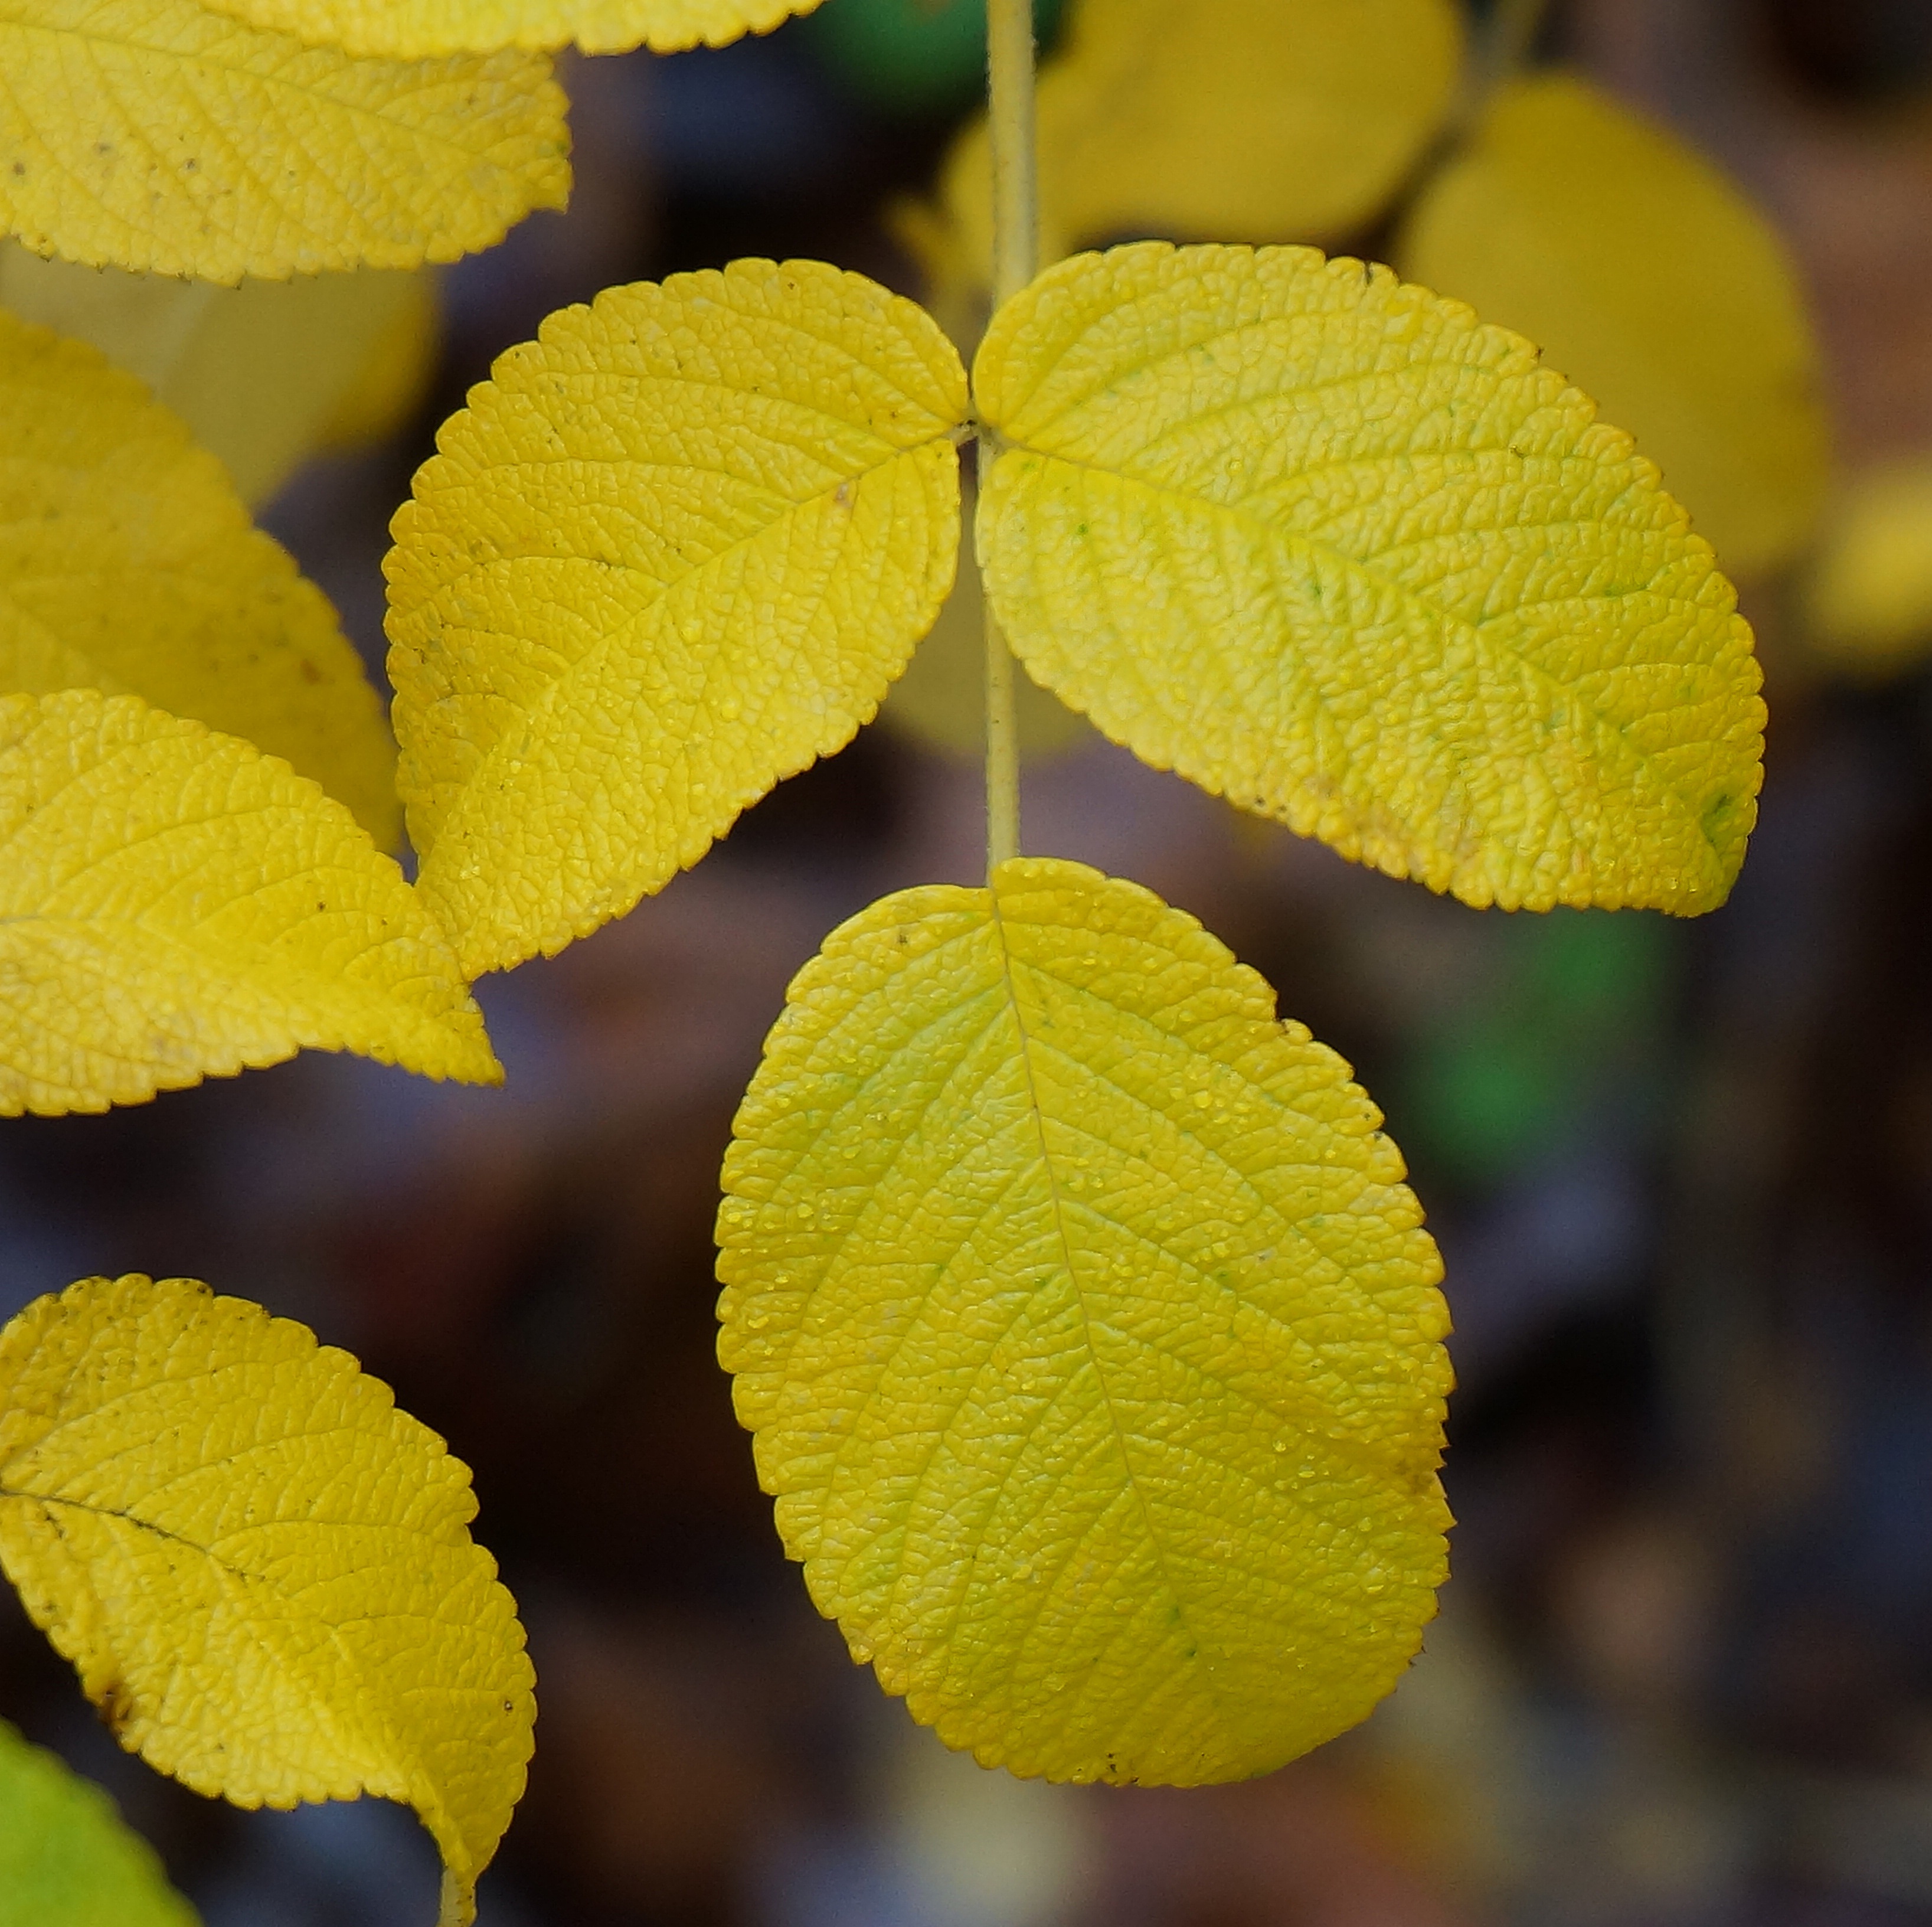
tree, nature, branch, plant, sunlight, leaf, fall, flower, petal, rose, food, produce, autumn, botany, yellow, garden, flora, close up, leaves, shrub, macro photography, flowering plant, maidenhair tree, rugosa rose, plant stem, land plant, autumn rugosa